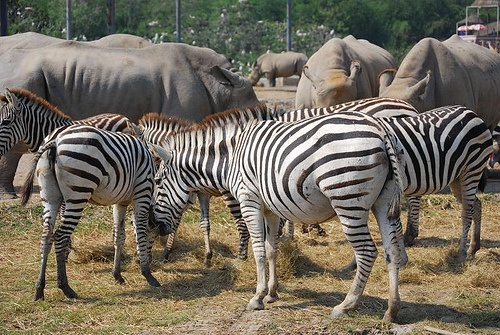
Several zebras and rhinoceros grazing together on a sunny day.
Herds of grazing zebras and rhinoceroses in natural habitat.
Rhinos and zebras standing together in hay at the zoo.
a close up of animals on a field close together
a herd of zebras among a herd of rhinos